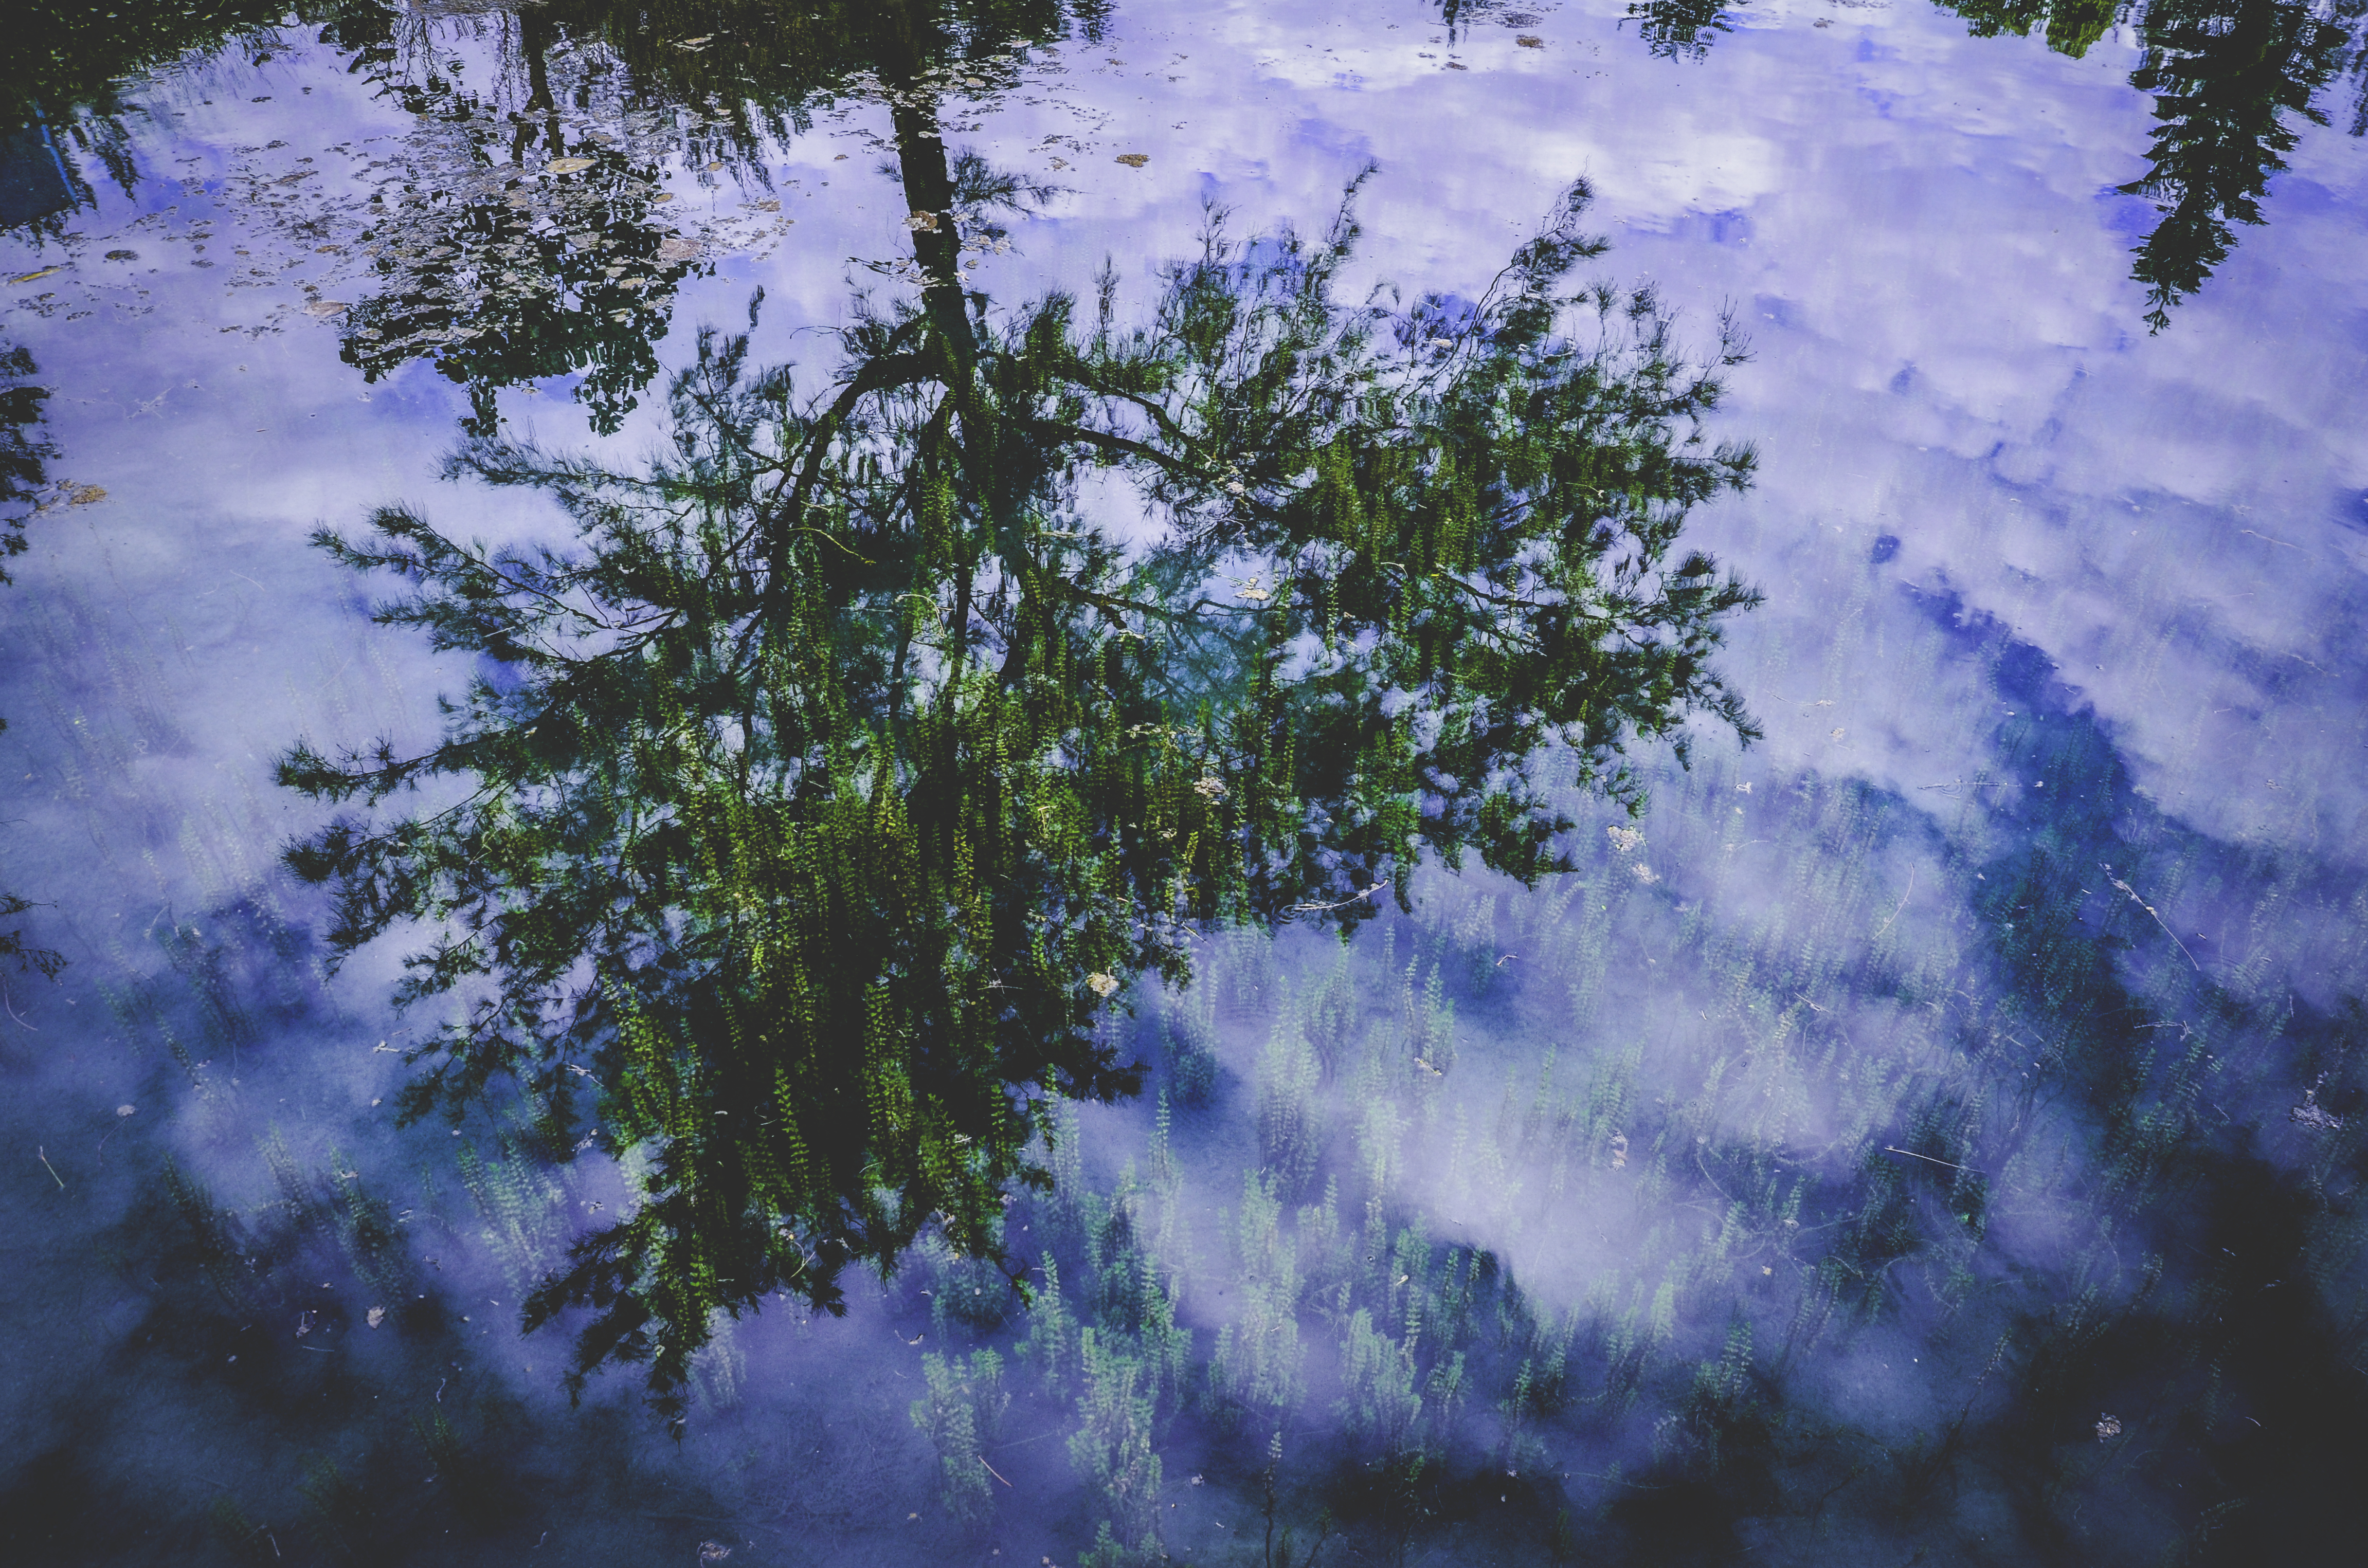
tree, water, nature, outdoor, branch, plant, sky, meadow, sunlight, flower, frost, pond, reflection, distortion, birch, blue, painting, publicdomain, distorted, ecosystem, watercolor paint, woody plant